Anhalt-Bernburg

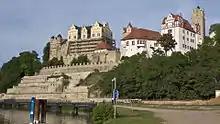
Bernburg Castle

It was created in 1252, when the Principality of Anhalt of the Holy Roman Empire was partitioned among the sons of Henry I into Anhalt-Aschersleben, Anhalt-Bernburg and Anhalt-Zerbst. Bernburg was allotted to Henry's second son Bernhard I. When the line of Anhalt-Aschersleben became extinct in 1315, Prince Bernhard II of Anhalt-Bernburg claimed their territory, he could however not prevail against his cousin Albert, Bishop of Halberstadt.